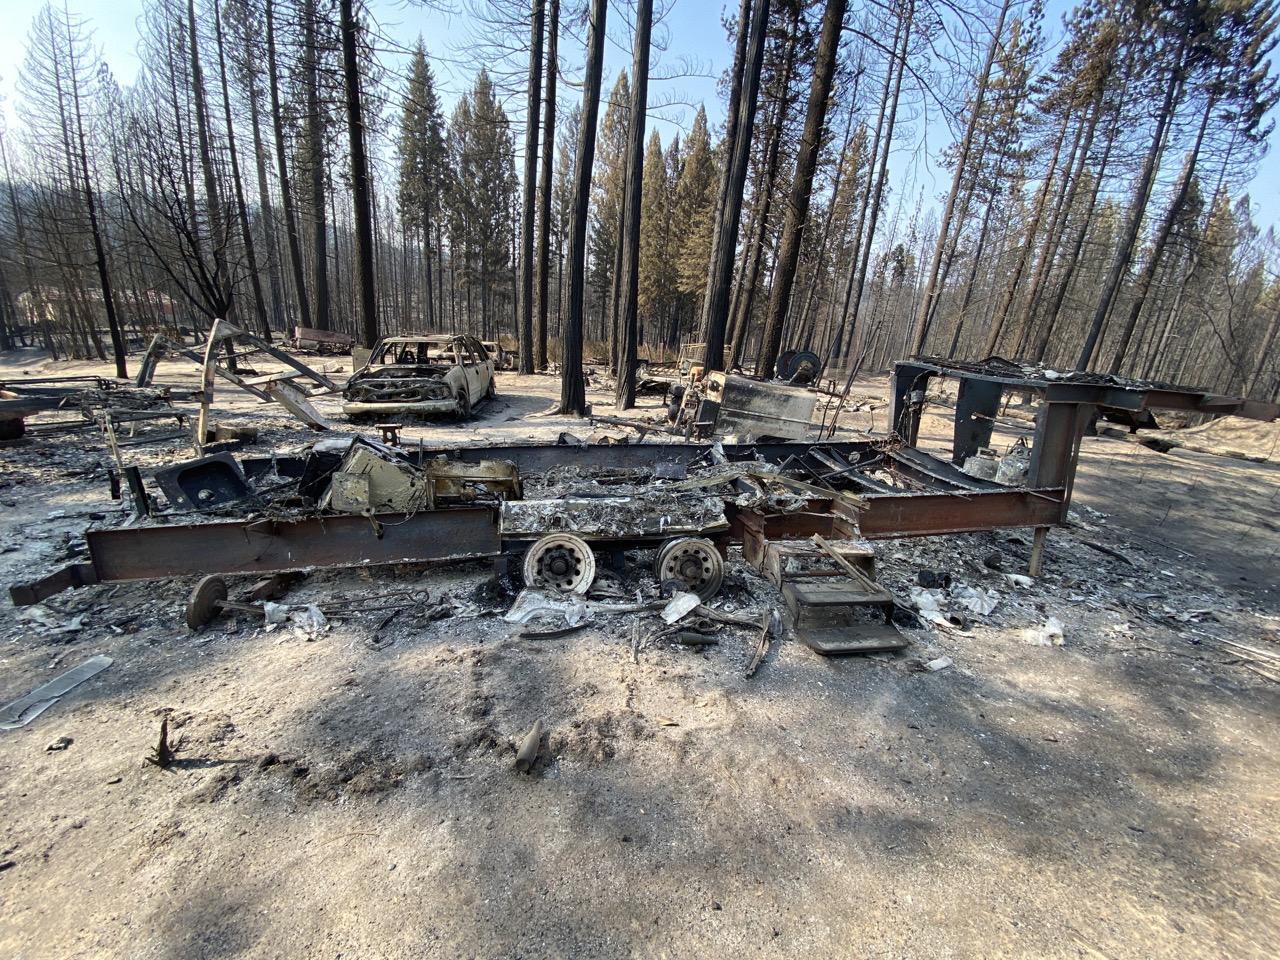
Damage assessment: destroyed